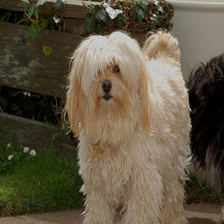
Species: dog
Breed: havanese